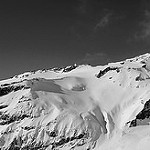
Label: B & W